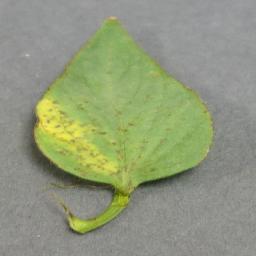
Label: Tomato___Tomato_Yellow_Leaf_Curl_Virus